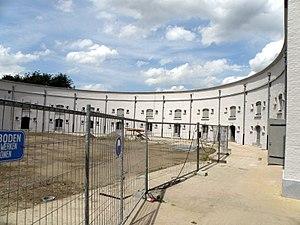
Fort de Liefkenshoek, situé sur la rive gauche de l'Escaut à 12km (à vol d'oiseau) au nord-ouest d'Anvers, dans la commune de Beveren (section de Kallo), Belgique. Le réduit au centre du fort, en cours de restauration.
Le Liefkenshoek est un lieu-dit situé dans l’ancienne commune de Kallo, sur la rive gauche de l’Escaut, un peu au sud de Doel, en face de Fort Lillo.